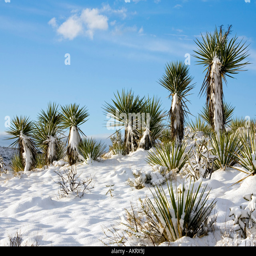
cactus under snow in the north tip